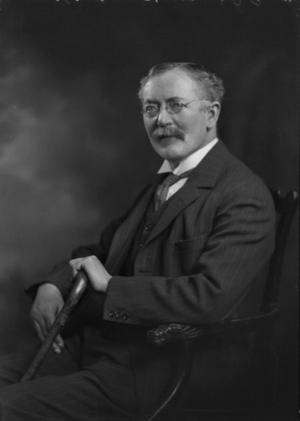
Edmund Edward Fournier d'Albe est un physicien, un astrophysicien et un chimiste irlandais, né en 1868 et mort le 29 juin 1933 à Saint-Albans. Il a été professeur d'université et s'est illustré dans l'étude et la vulgarisation des phénomènes électromagnétiques, ainsi que dans les débuts de l'astrophysique. Il a fait aussi des expérimentations sur l'amélioration de la radio et sur la télévision naissante.